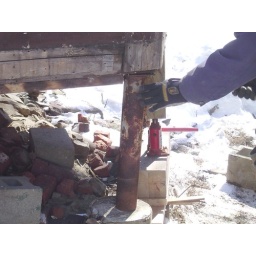
The floor under the bay windows was jacked up in the process of leveling it before installing new windows.